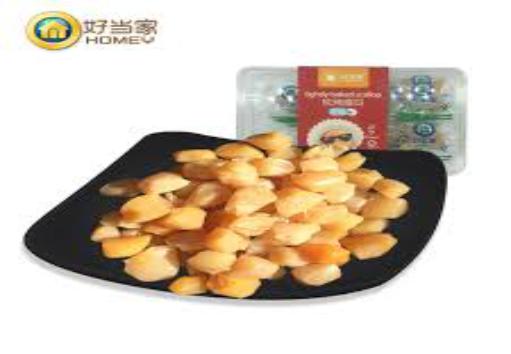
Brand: Homey
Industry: Food